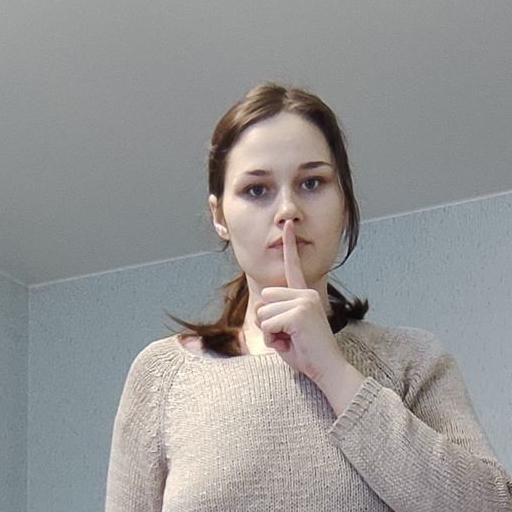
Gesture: mute